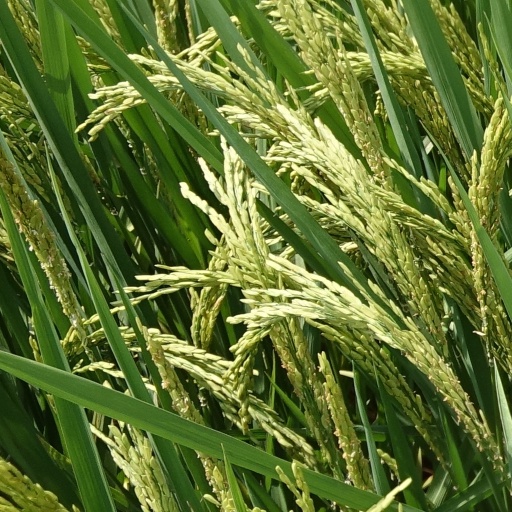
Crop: rice